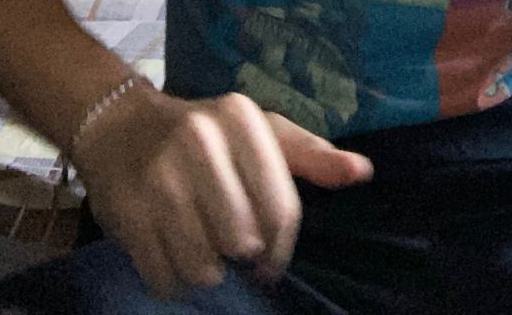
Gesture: no_gesture